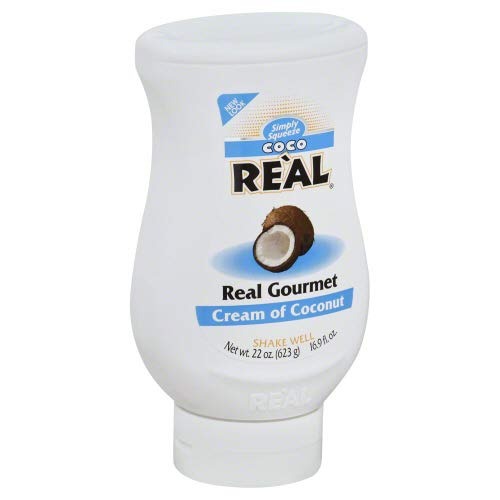
Item Name: Coco Real Cream of Coconut 22 OZ (Pack of 6)
Bullet Point: Coco Real Cream of Coconut 22 OZ
Product Description: Coco Real Cream of Coconut 22 OZ
Value: 132.0
Unit: Ounce

Price: 4.49